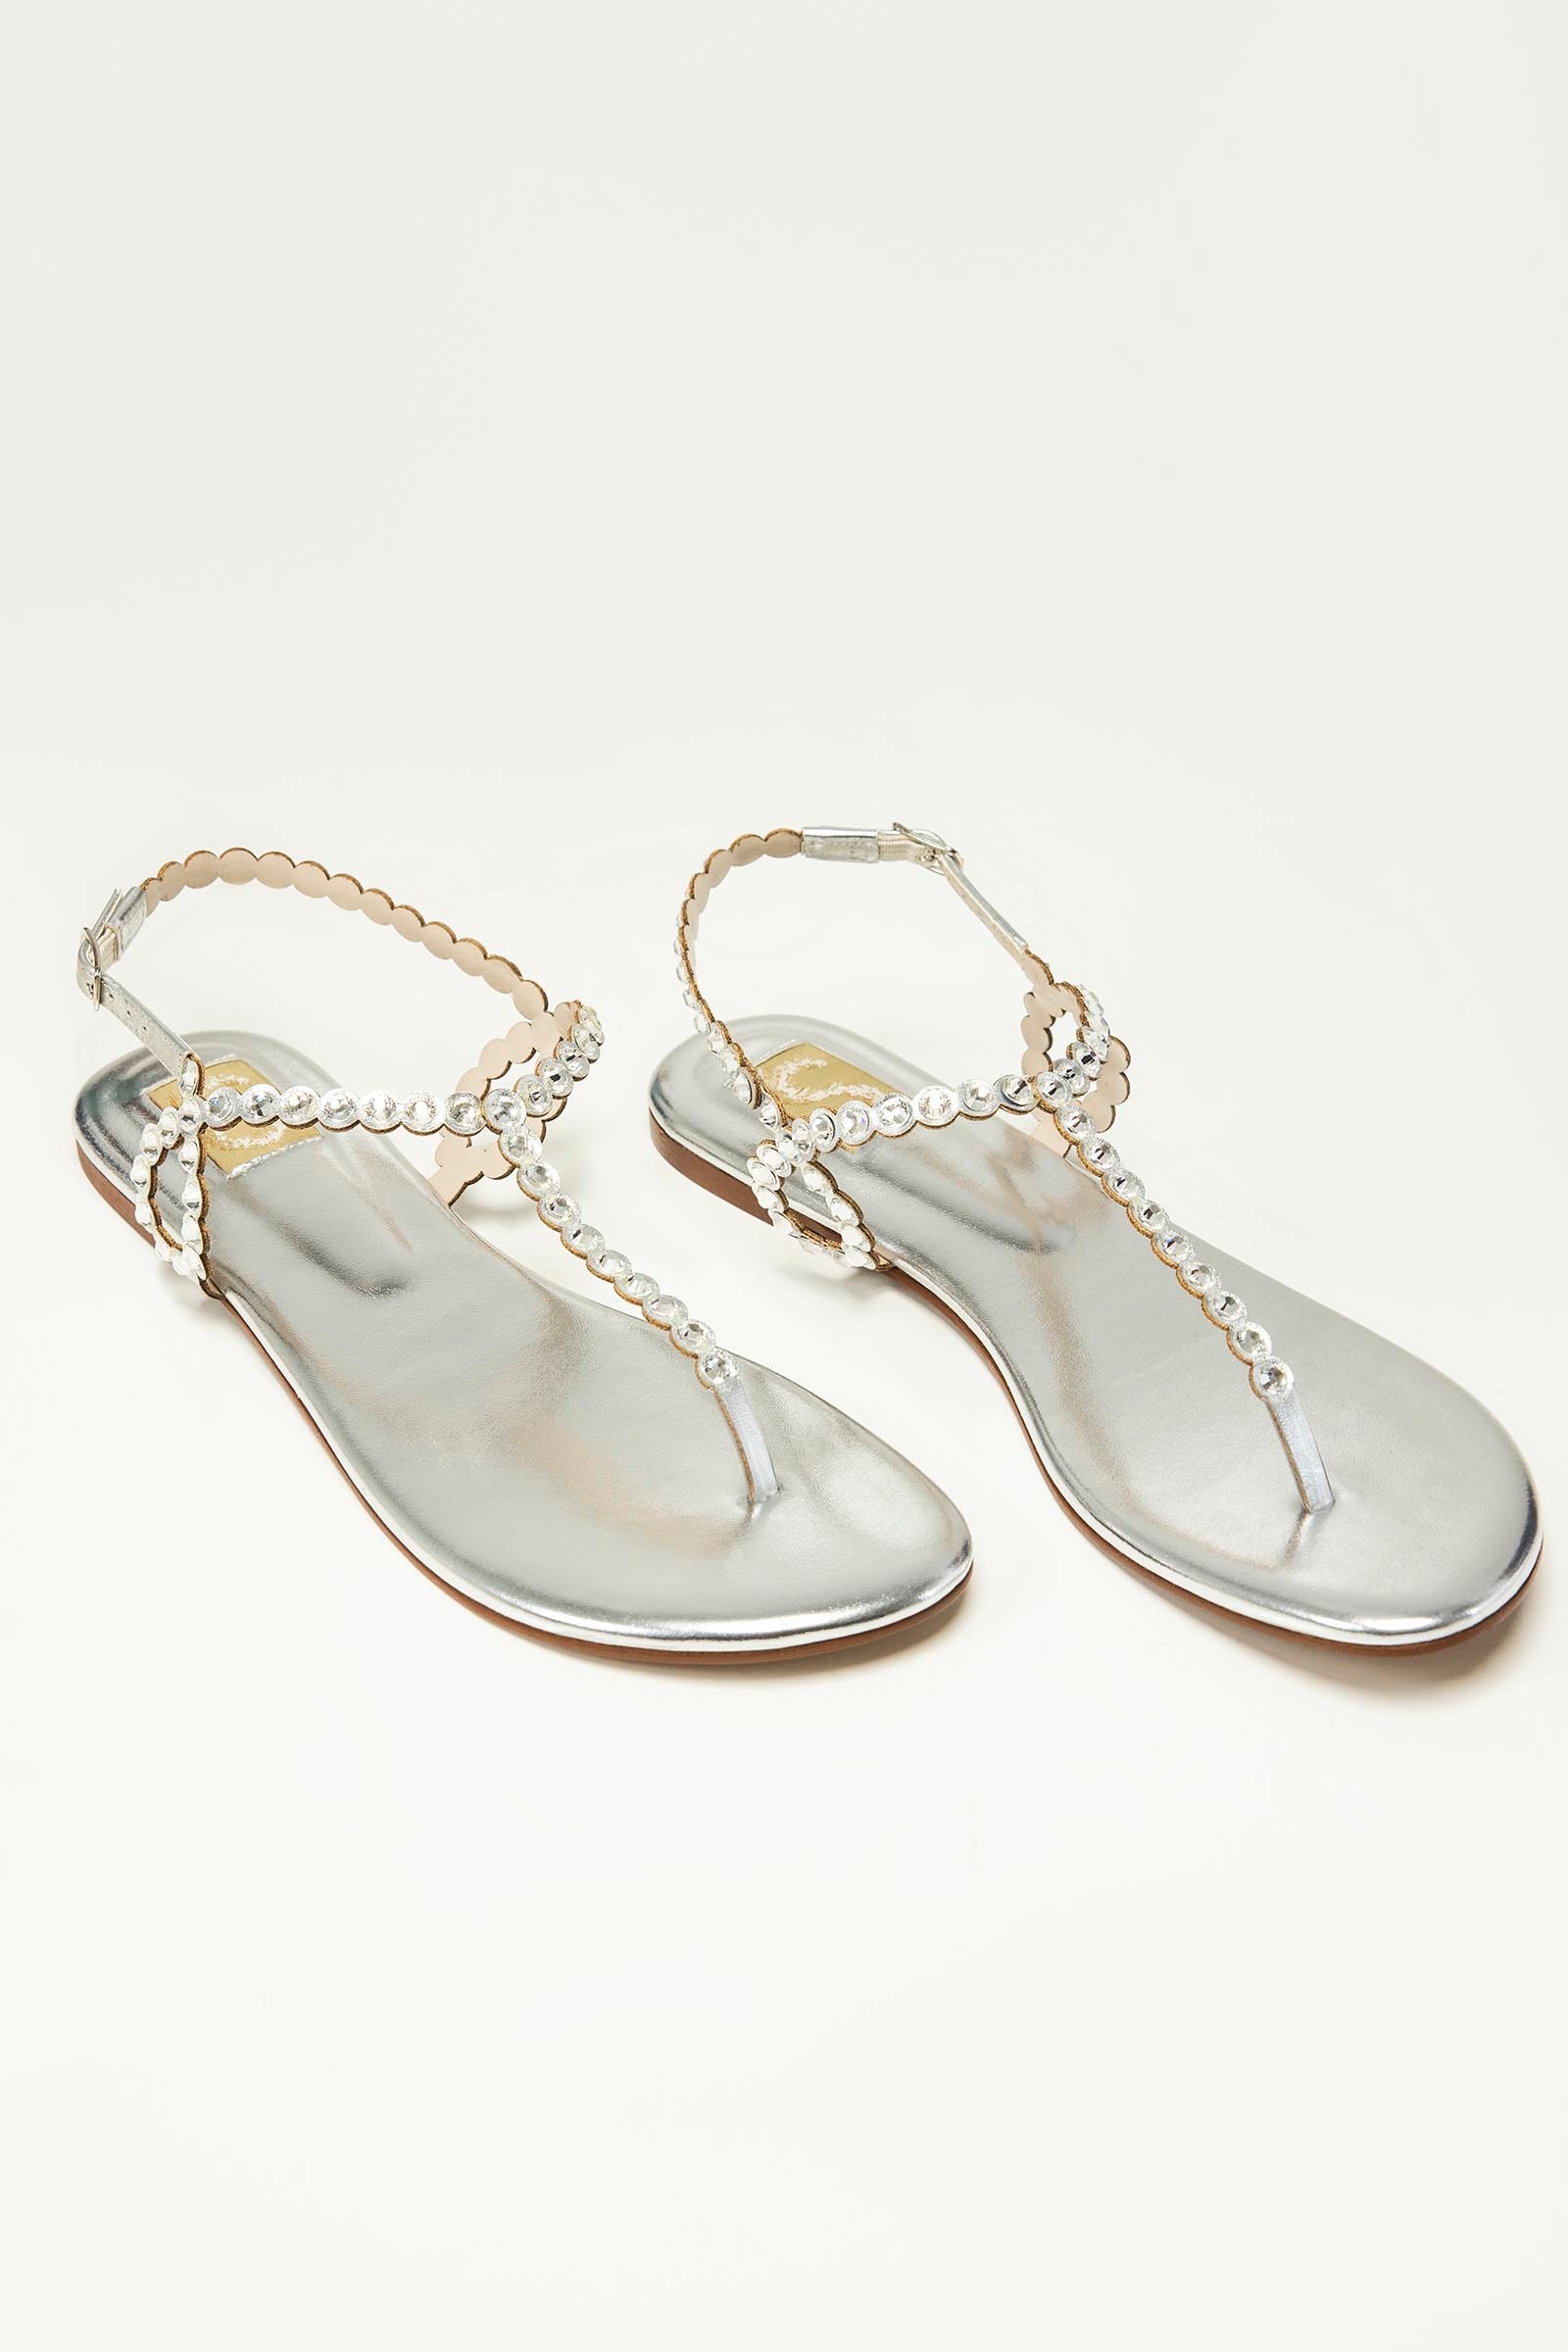
silver metallic leather jasmine sandal